Ryan Bailey (rugby league)

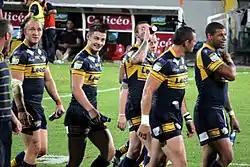
Bailey (pictured right) playing for the Leeds Rhinos in 2012.

Bailey played in the 2012 Challenge Cup Final defeat by Warrington at Wembley Stadium.